Fay Ray (band)

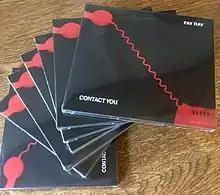
photo of Contact You CDs

It did, however help spark the interest of Fred Hyam of Elektra Records. Following a chance meeting with the band's prospective manager at the annual MIDEM record business festival in 1981, Fay Ray were then signed to WEA. The band recorded their debut album "Contact You" with Gray and it was released in 1982, preceded by the single "(Waiting for the) Heatwave". Two music videos were made for songs from the album, "Heatwave" and "Modern Lovers".